Apparent molar property

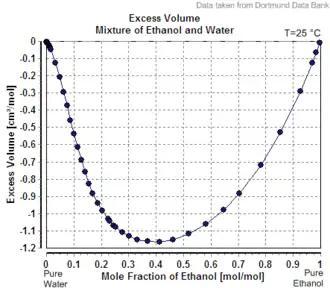
Excess volume of a mixture of ethanol and water

Another example of the apparent molar volume of the second component is less than its molar volume as a pure substance is the case of ethanol in water. For example, at 20 mass percents ethanol, the solution has a volume of 1.0326 liters per kg at 20 °C, while pure water is 1.0018 L/kg (1.0018 cc/g). The apparent volume of the added ethanol is 1.0326 L – 0.8 kg x 1.0018 L/kg = 0.2317 L. The number of moles of ethanol is 0.2 kg / (0.04607 kg/mol) = 4.341 mol, so that the apparent molar volume is 0.2317 L / 4.341 mol = 0.0532 L / mol = 53.2 cc/mole (1.16 cc/g). However pure ethanol has a molar volume at this temperature of 58.4 cc/mole (1.27 cc/g).